Nicolas-Charles-Joseph Trublet

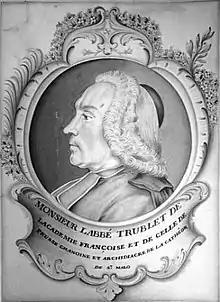

Nicolas Charles Joseph Trublet (4 December 1697, Saint-Malo – 14 March 1770, Saint-Malo) was a French churchman (canon of Saint-Malo) and moralist, best known for his clash with Voltaire, whose "La Henriade" he critiqued.